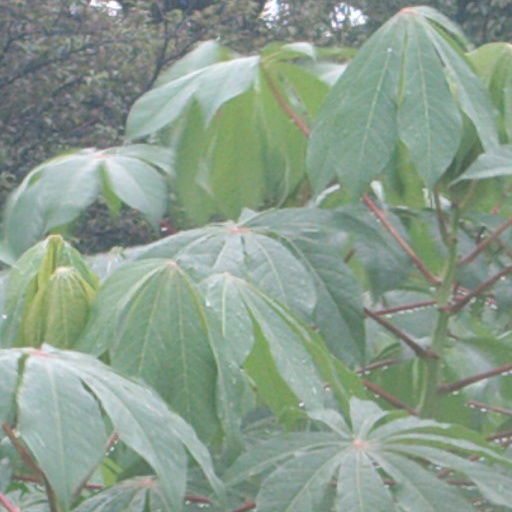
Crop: cassava